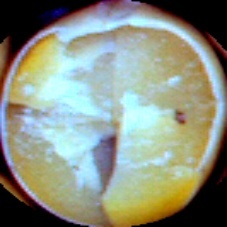
Label: Broken